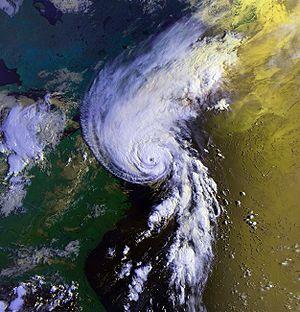
L’ouragan Bob était l'un des cyclones tropicaux les plus coûteux de l'histoire de la Nouvelle-Angleterre. Deuxième tempête et premier ouragan de la saison 1991 dans l'océan Atlantique nord, Bob s'est formé près des Bahamas et s'est dirigé ensuite vers le Cap Hatteras qu'il a frôlé. Il a ensuite atteint son intensité maximale de catégorie 3 dans l'échelle de Saffir-Simpson juste avant de toucher la Nouvelle-Angleterre. Bob est par la suite devenu extra-tropical en passant sur les provinces de l'Atlantique canadiennes. La dépression post-tropicale restante a traversé l'Atlantique et atteint les Açores.